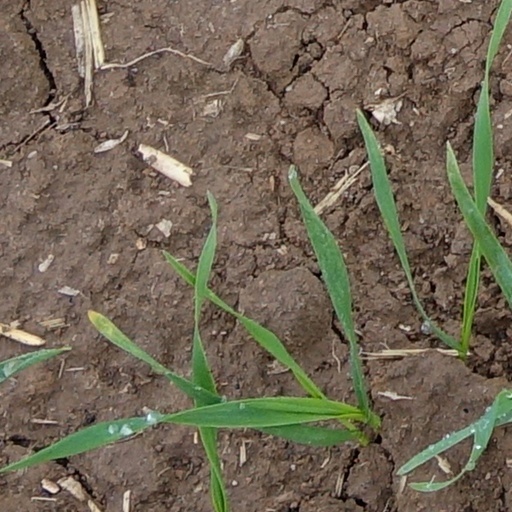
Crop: wheat